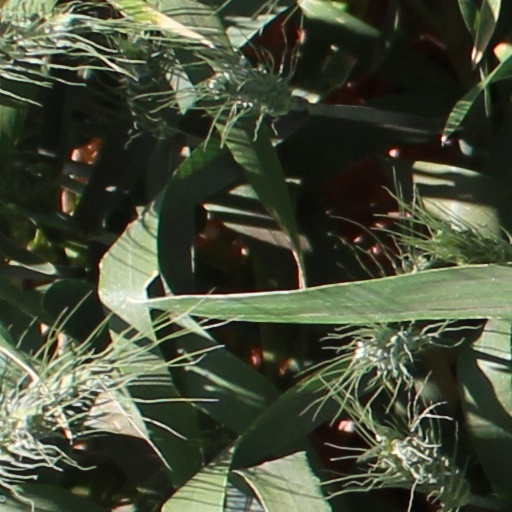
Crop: wheat